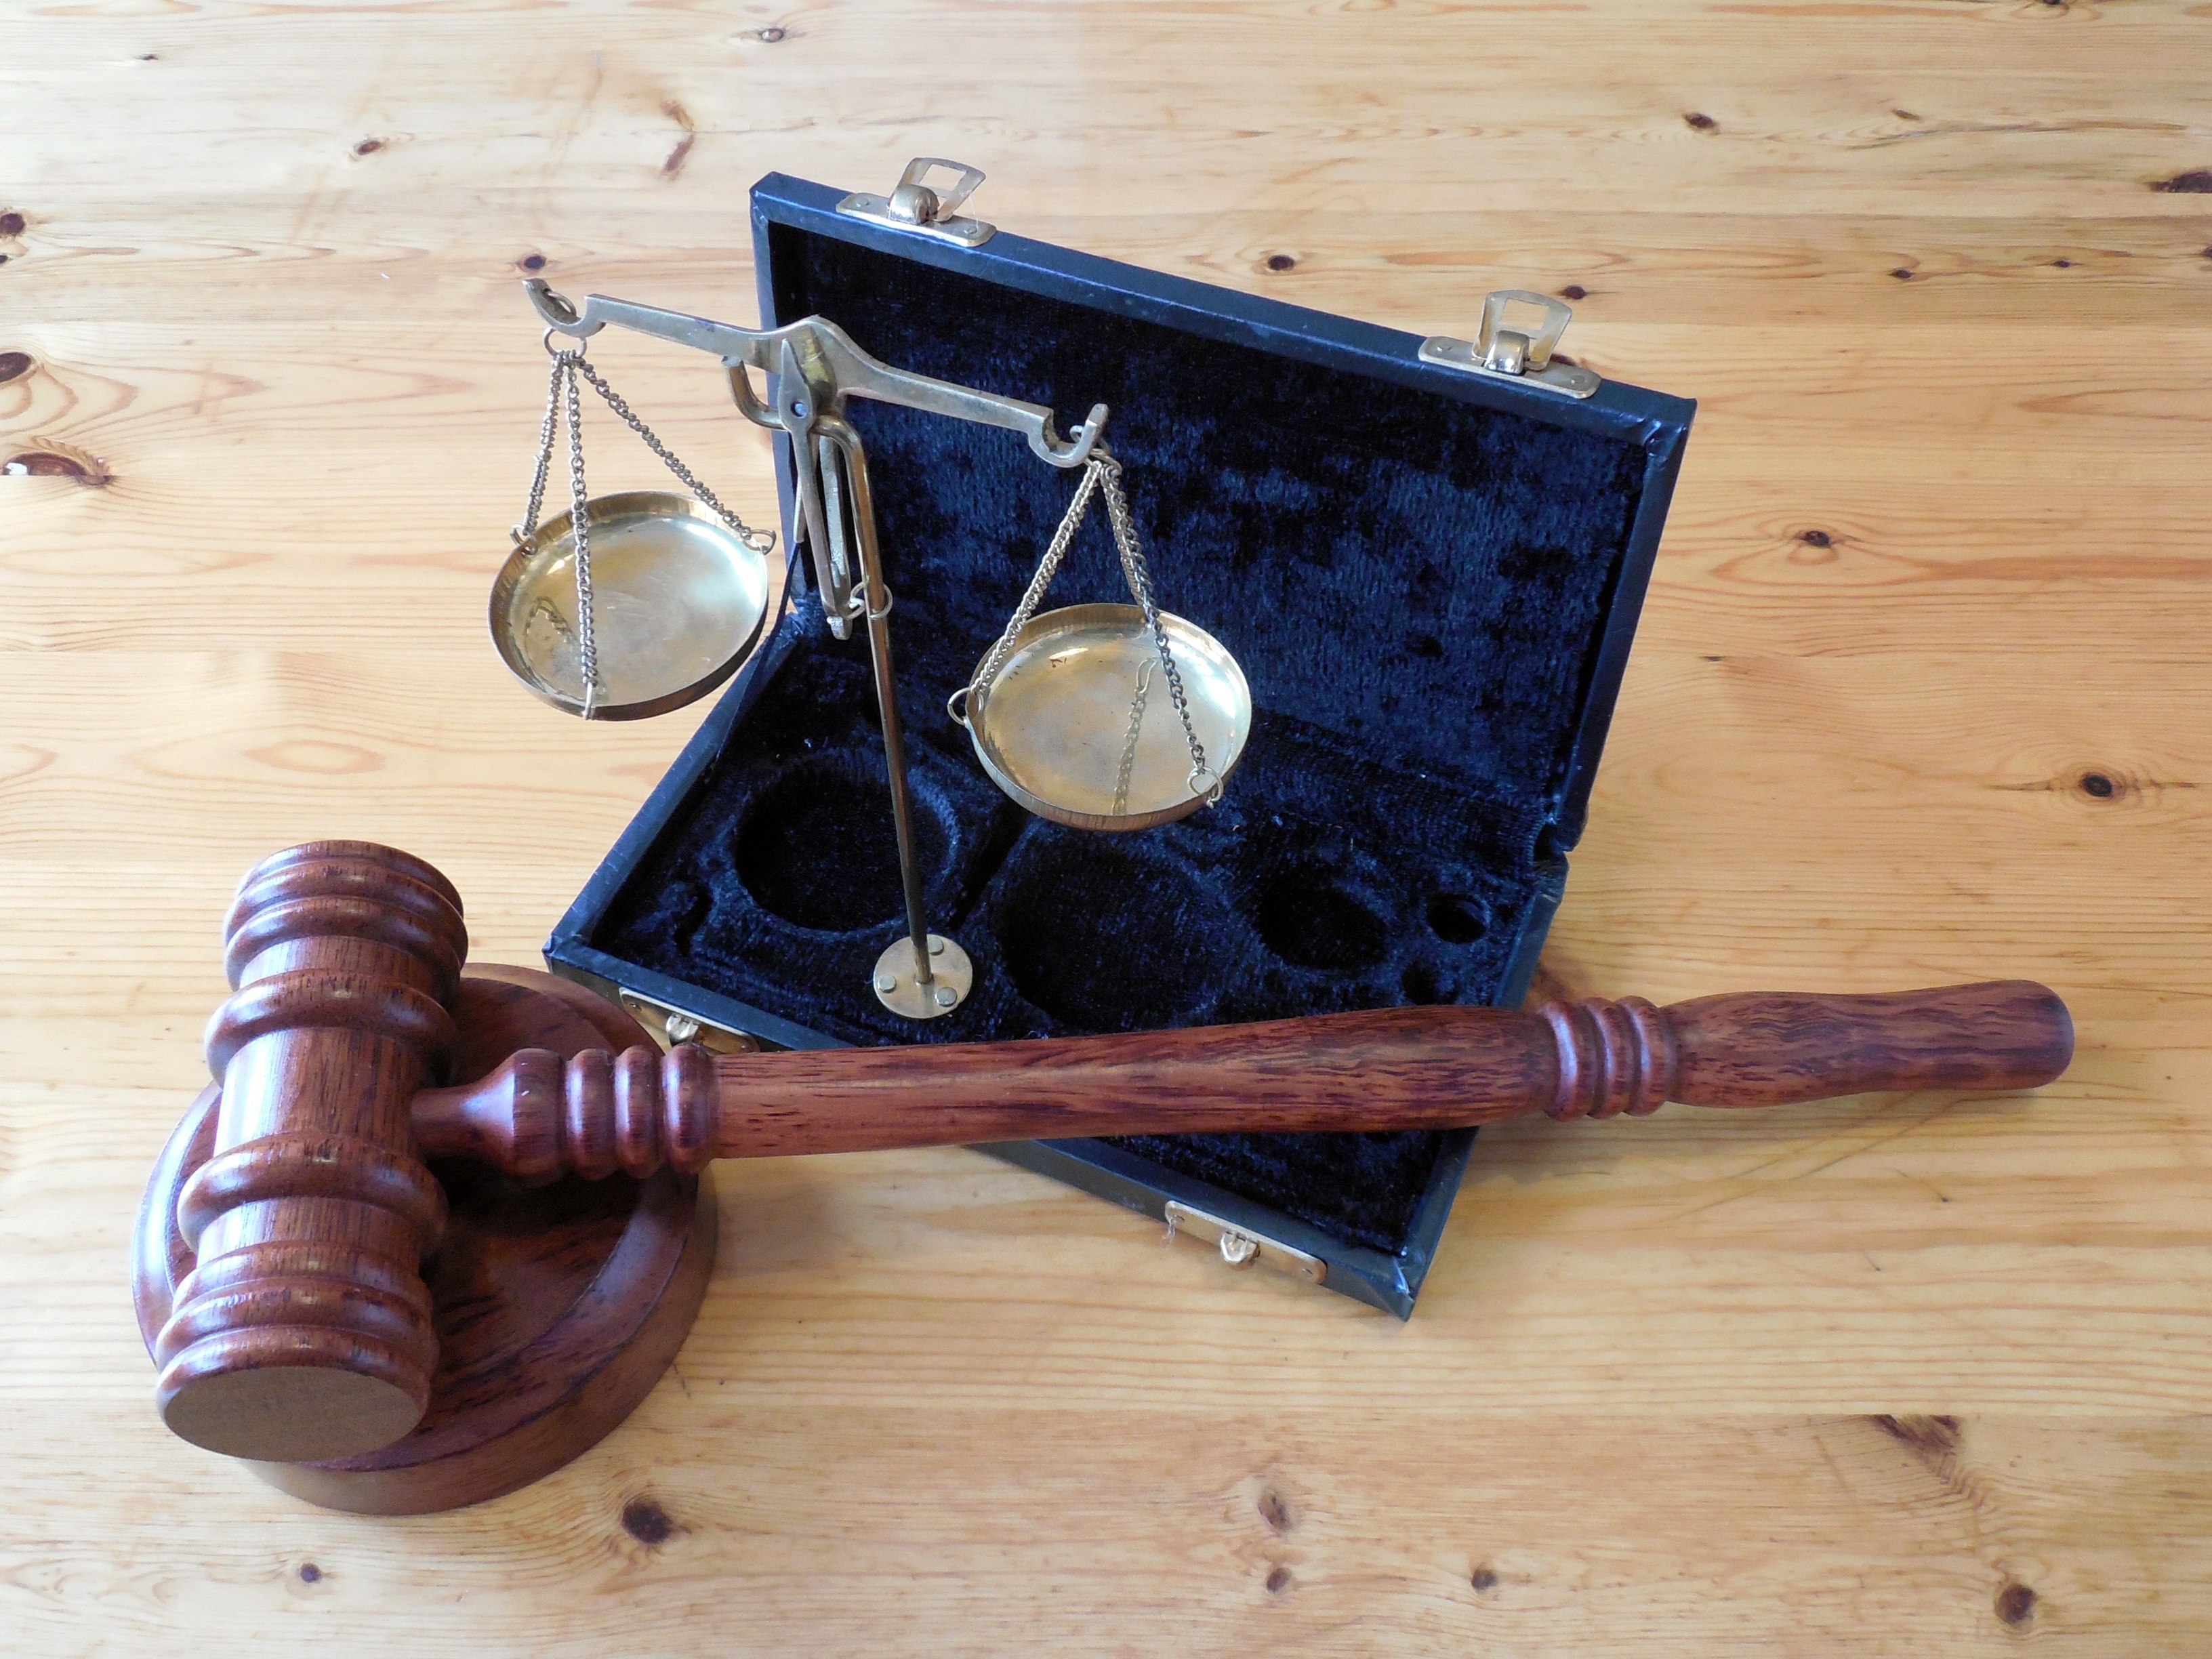
wood, hammer, rule, justice, horizontal, court, law, right, judge, jura, clause, paragraph, case law, regulation, man made object